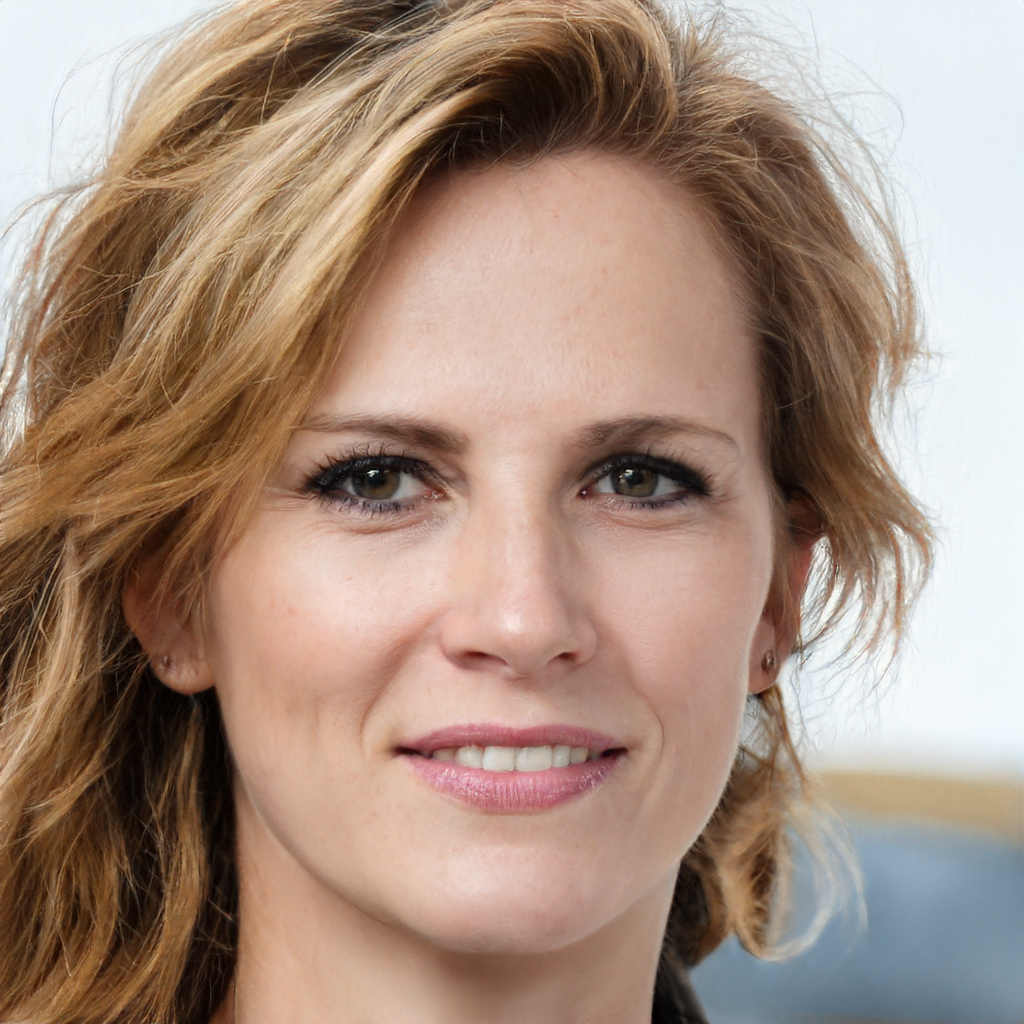
Gender: Female